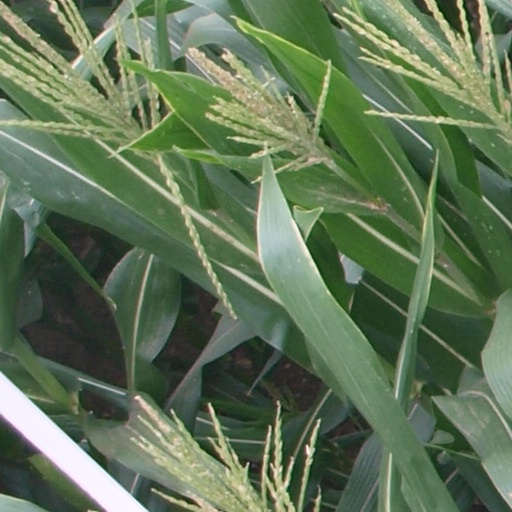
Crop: maize; corn